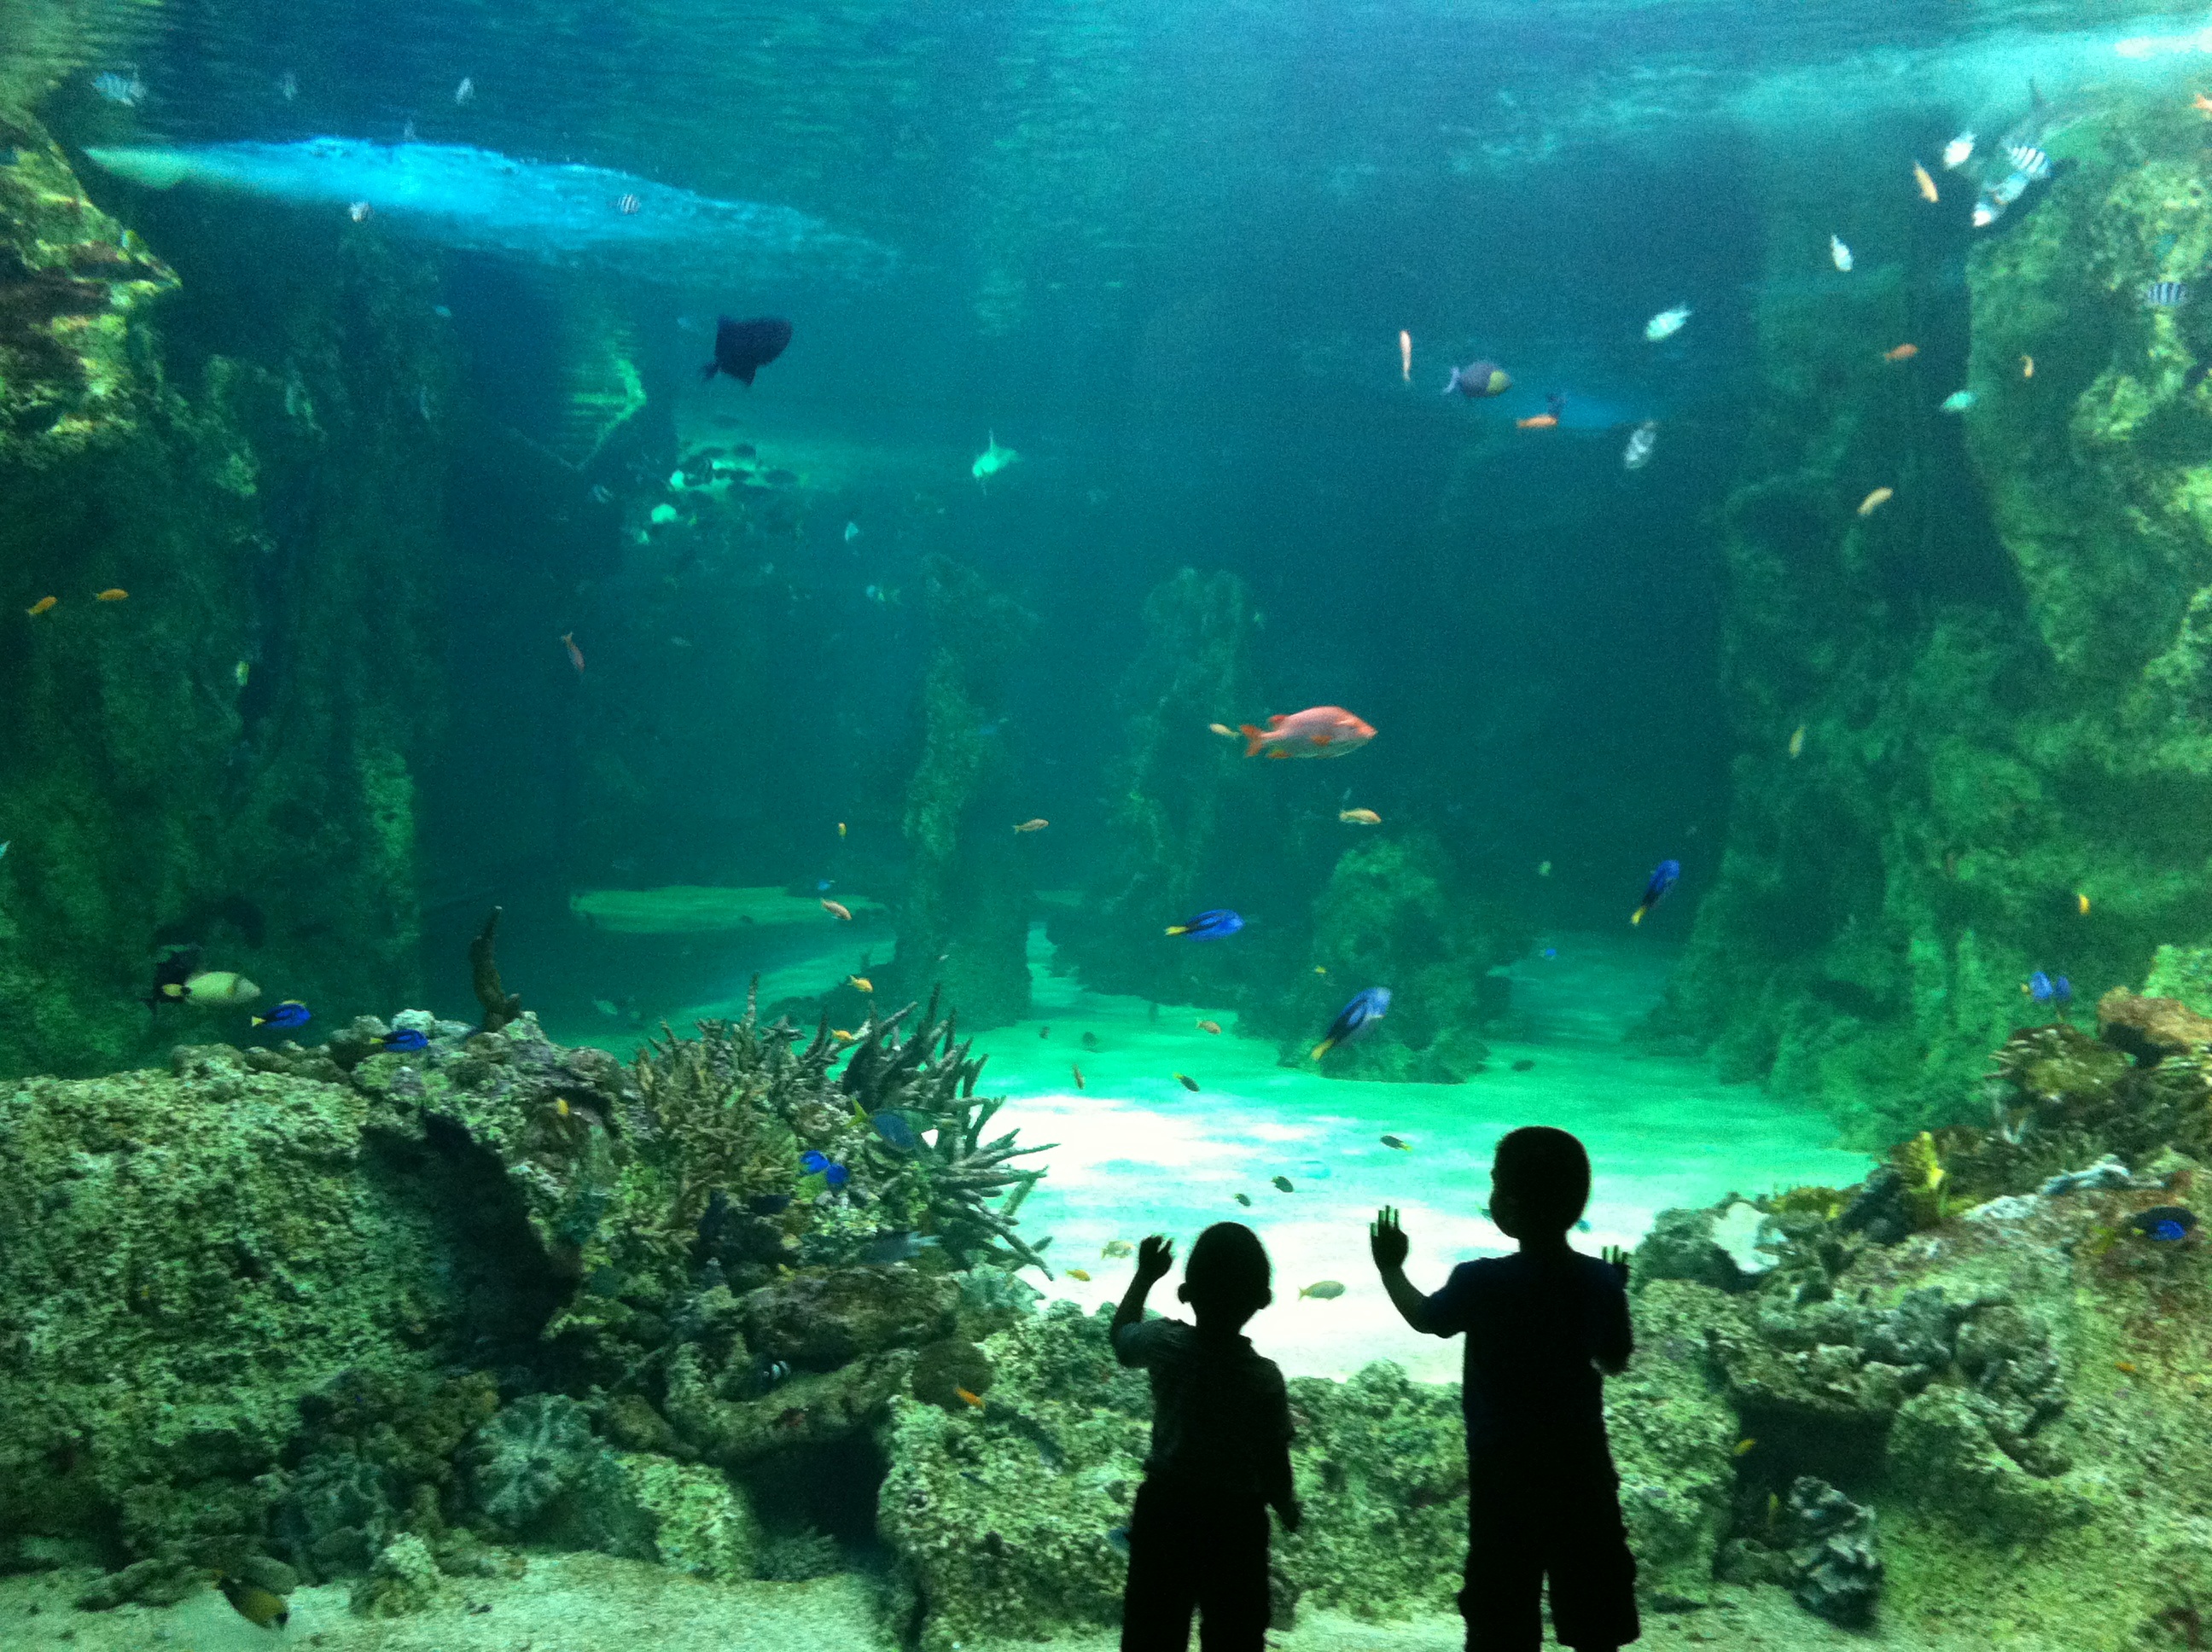
sea, water, underwater, biology, fish, sealife, coral reef, reef, kids, algae, happy, aquarium, marine, little, marine biology